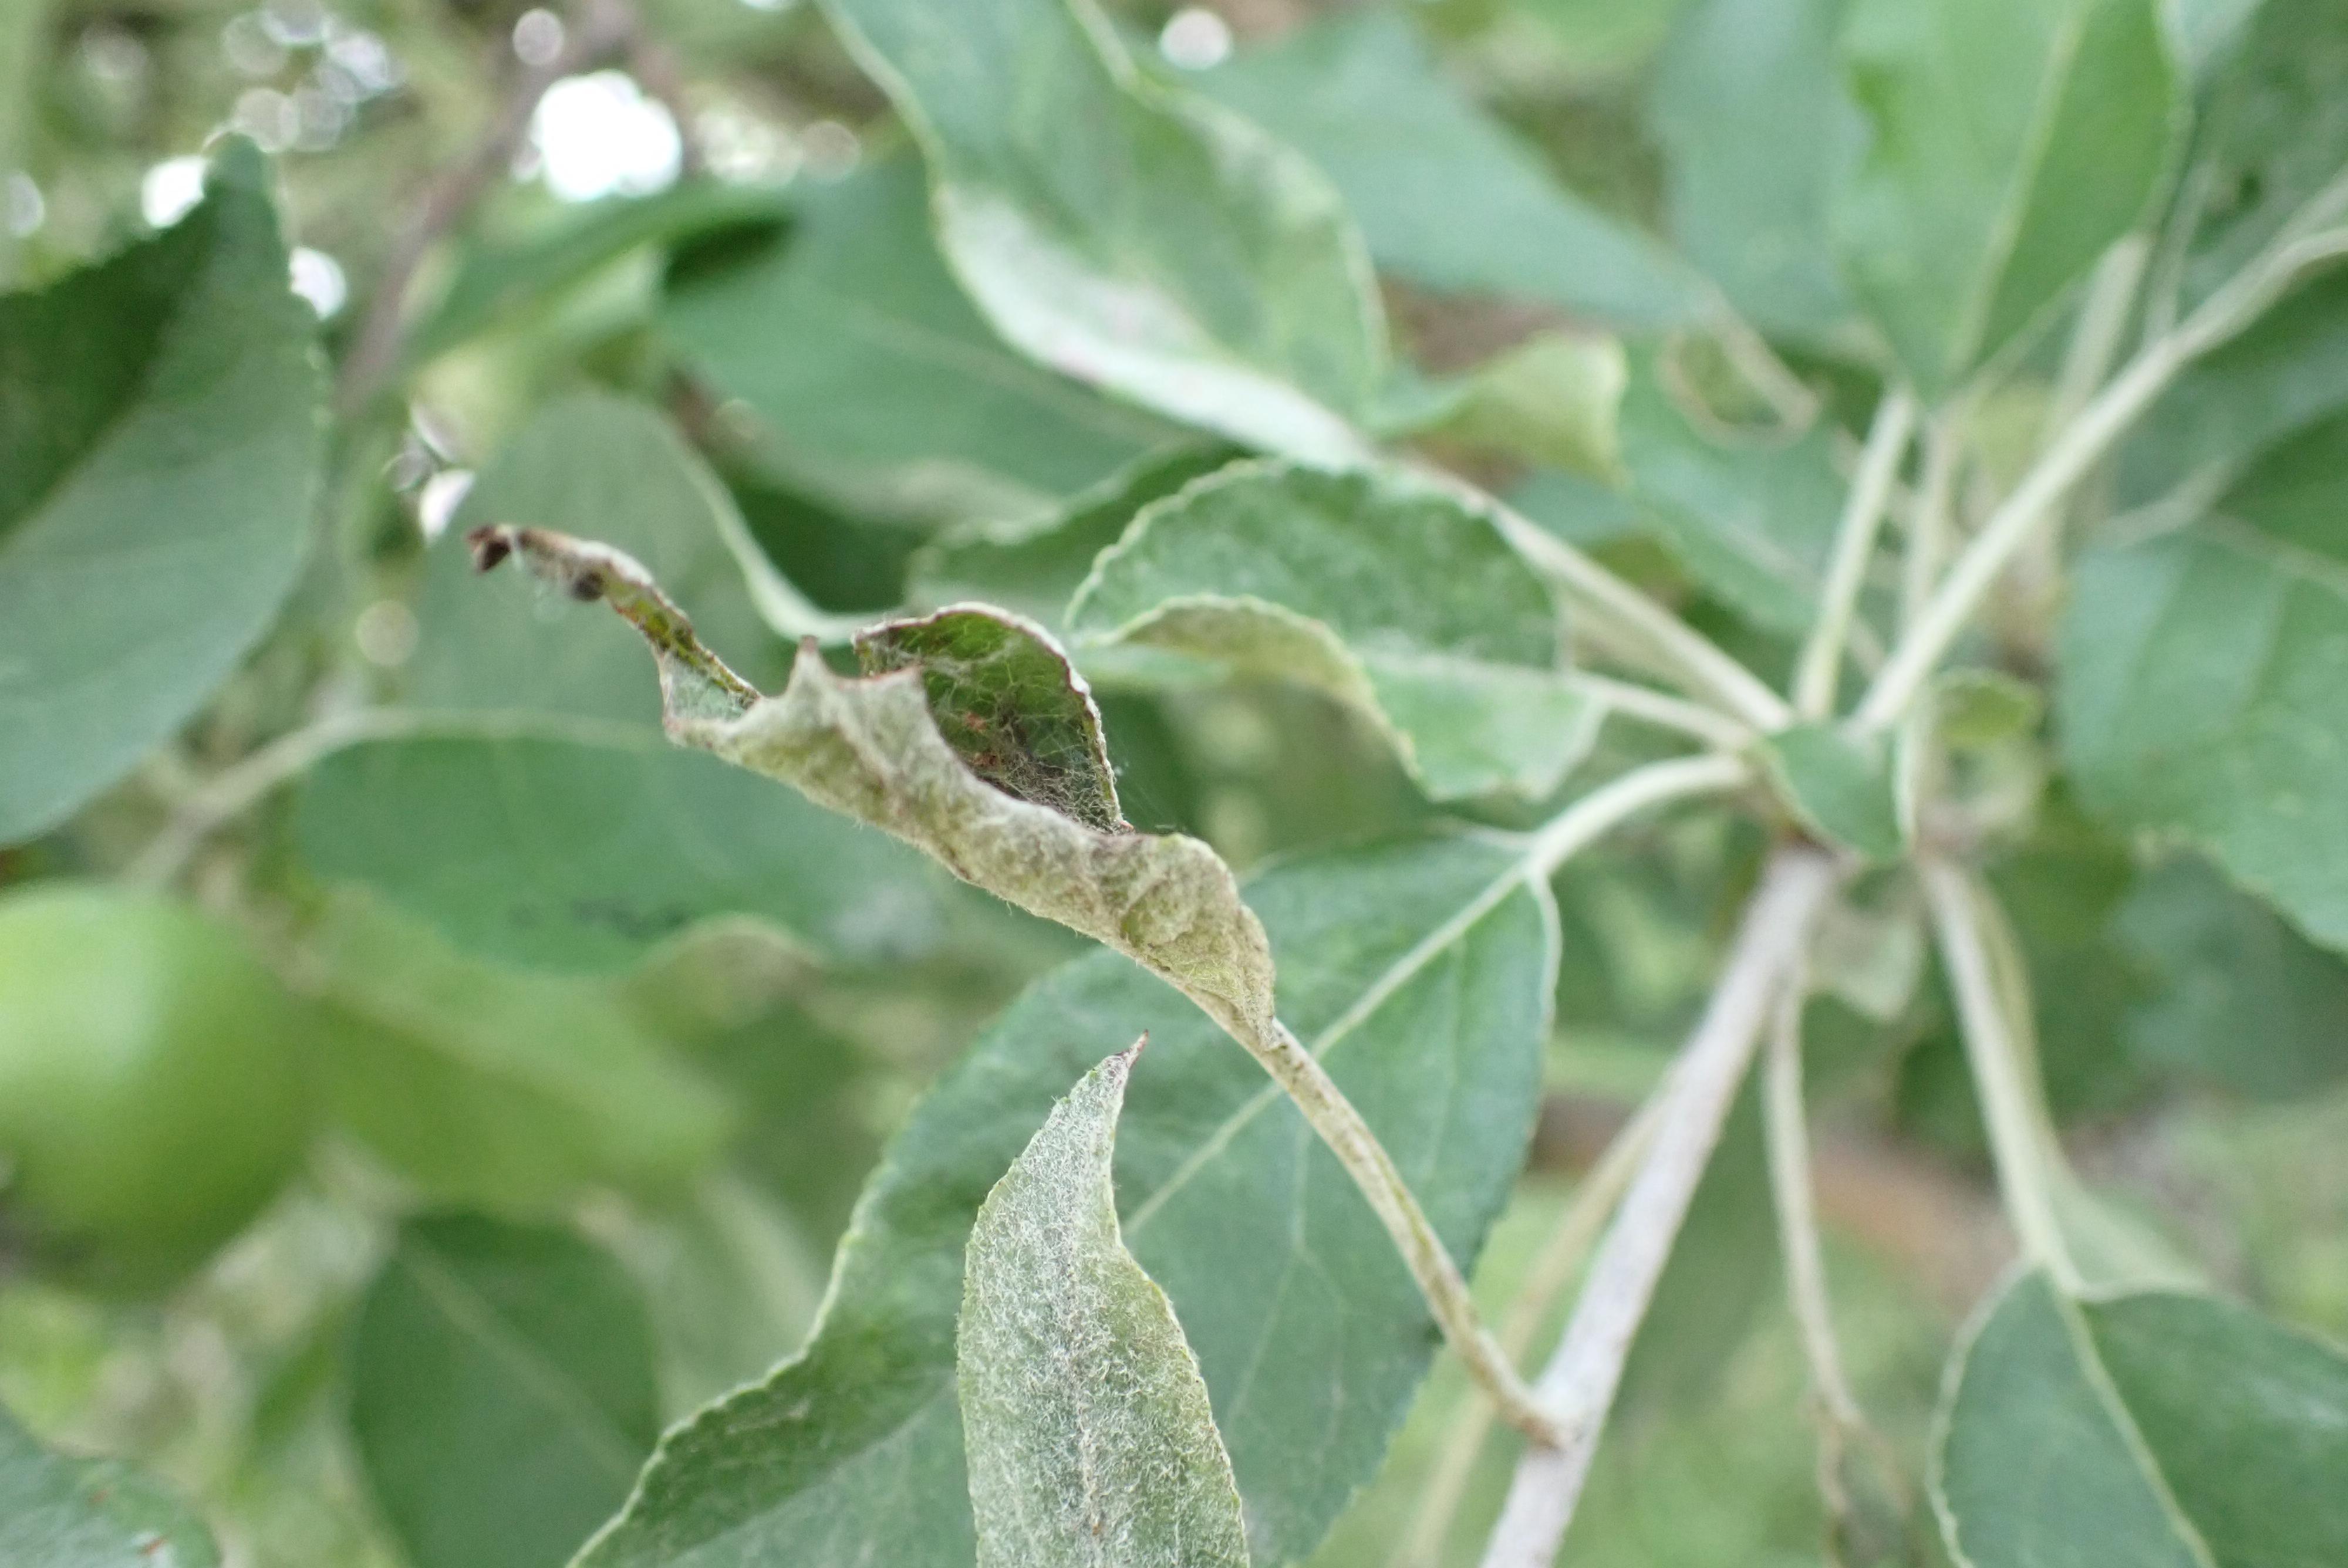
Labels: powdery_mildew, complex